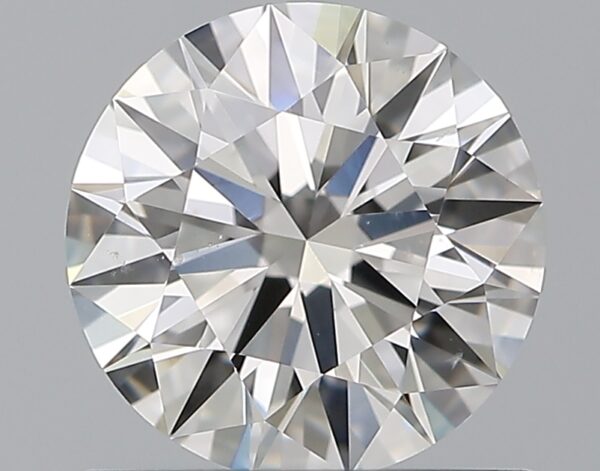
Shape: round
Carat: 0.9
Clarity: VS2
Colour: G
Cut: EX
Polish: EX
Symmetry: EX
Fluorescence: N
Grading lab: GIA
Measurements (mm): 6.24 x 6.27 x 3.81